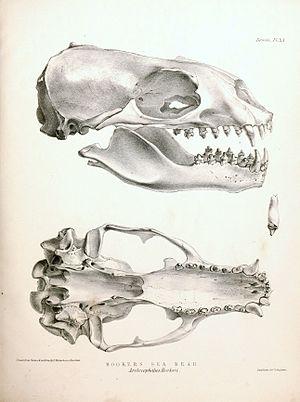
Crâne de Lion de mer de Nouvelle-Zélande (Phocarctos hookeri)
Le lion de mer de Nouvelle-Zélande est une espèce d'otaries, seule du genre Phocarctos.